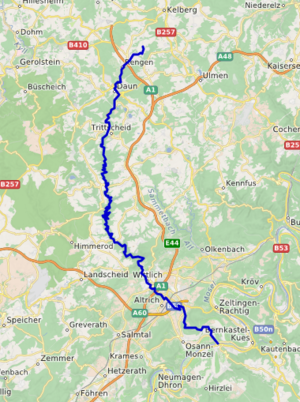
carte réalisée sur umap This map was created from OpenStreetMap project data, collected by the community. This map may be incomplete, and may contain errors. Don't rely solely on it for navigation.
La Lieser est une rivière allemande de 74 km de long qui coule dans le Land de Rhénanie-Palatinat. C'est un affluent de rive gauche de la Moselle et donc un sous-affluent du Rhin. Elle naît dans le massif de l'Eifel et coule globalement vers le sud pour confluer en amont de Bernkastel.